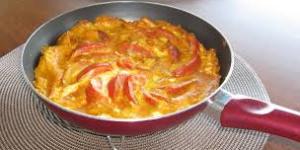
tortilla de tomate y cebolla